Anfisa Pochkalova

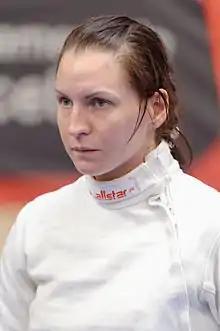
Pochkalova in 2015

Anfisa Serhiyivna Pochkalova (born 1 March 1990) is a Ukrainian épée fencer. She is the 2009 world individual bronze medalist.